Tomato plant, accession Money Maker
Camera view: vertical (180 deg); turntable rotation: 270 degrees
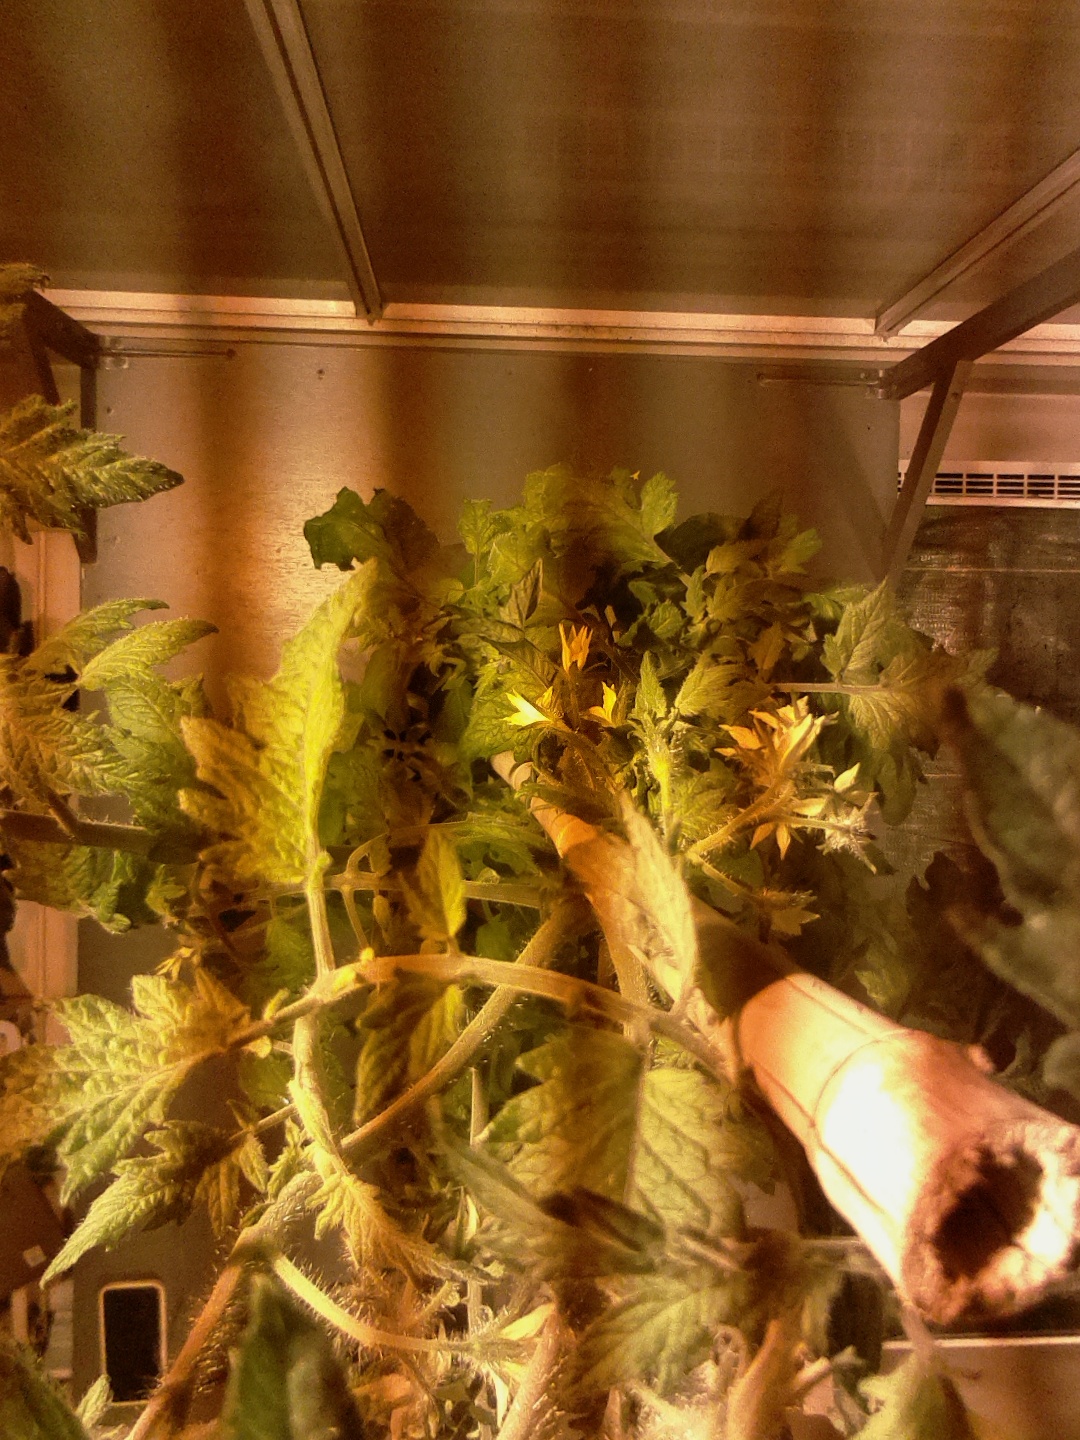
BBCH growth stage 73: 30%-40% of final fruit size